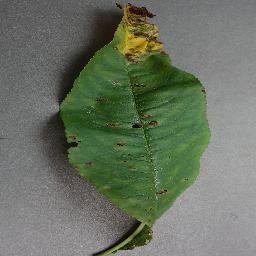
Label: Peach___Bacterial_spot